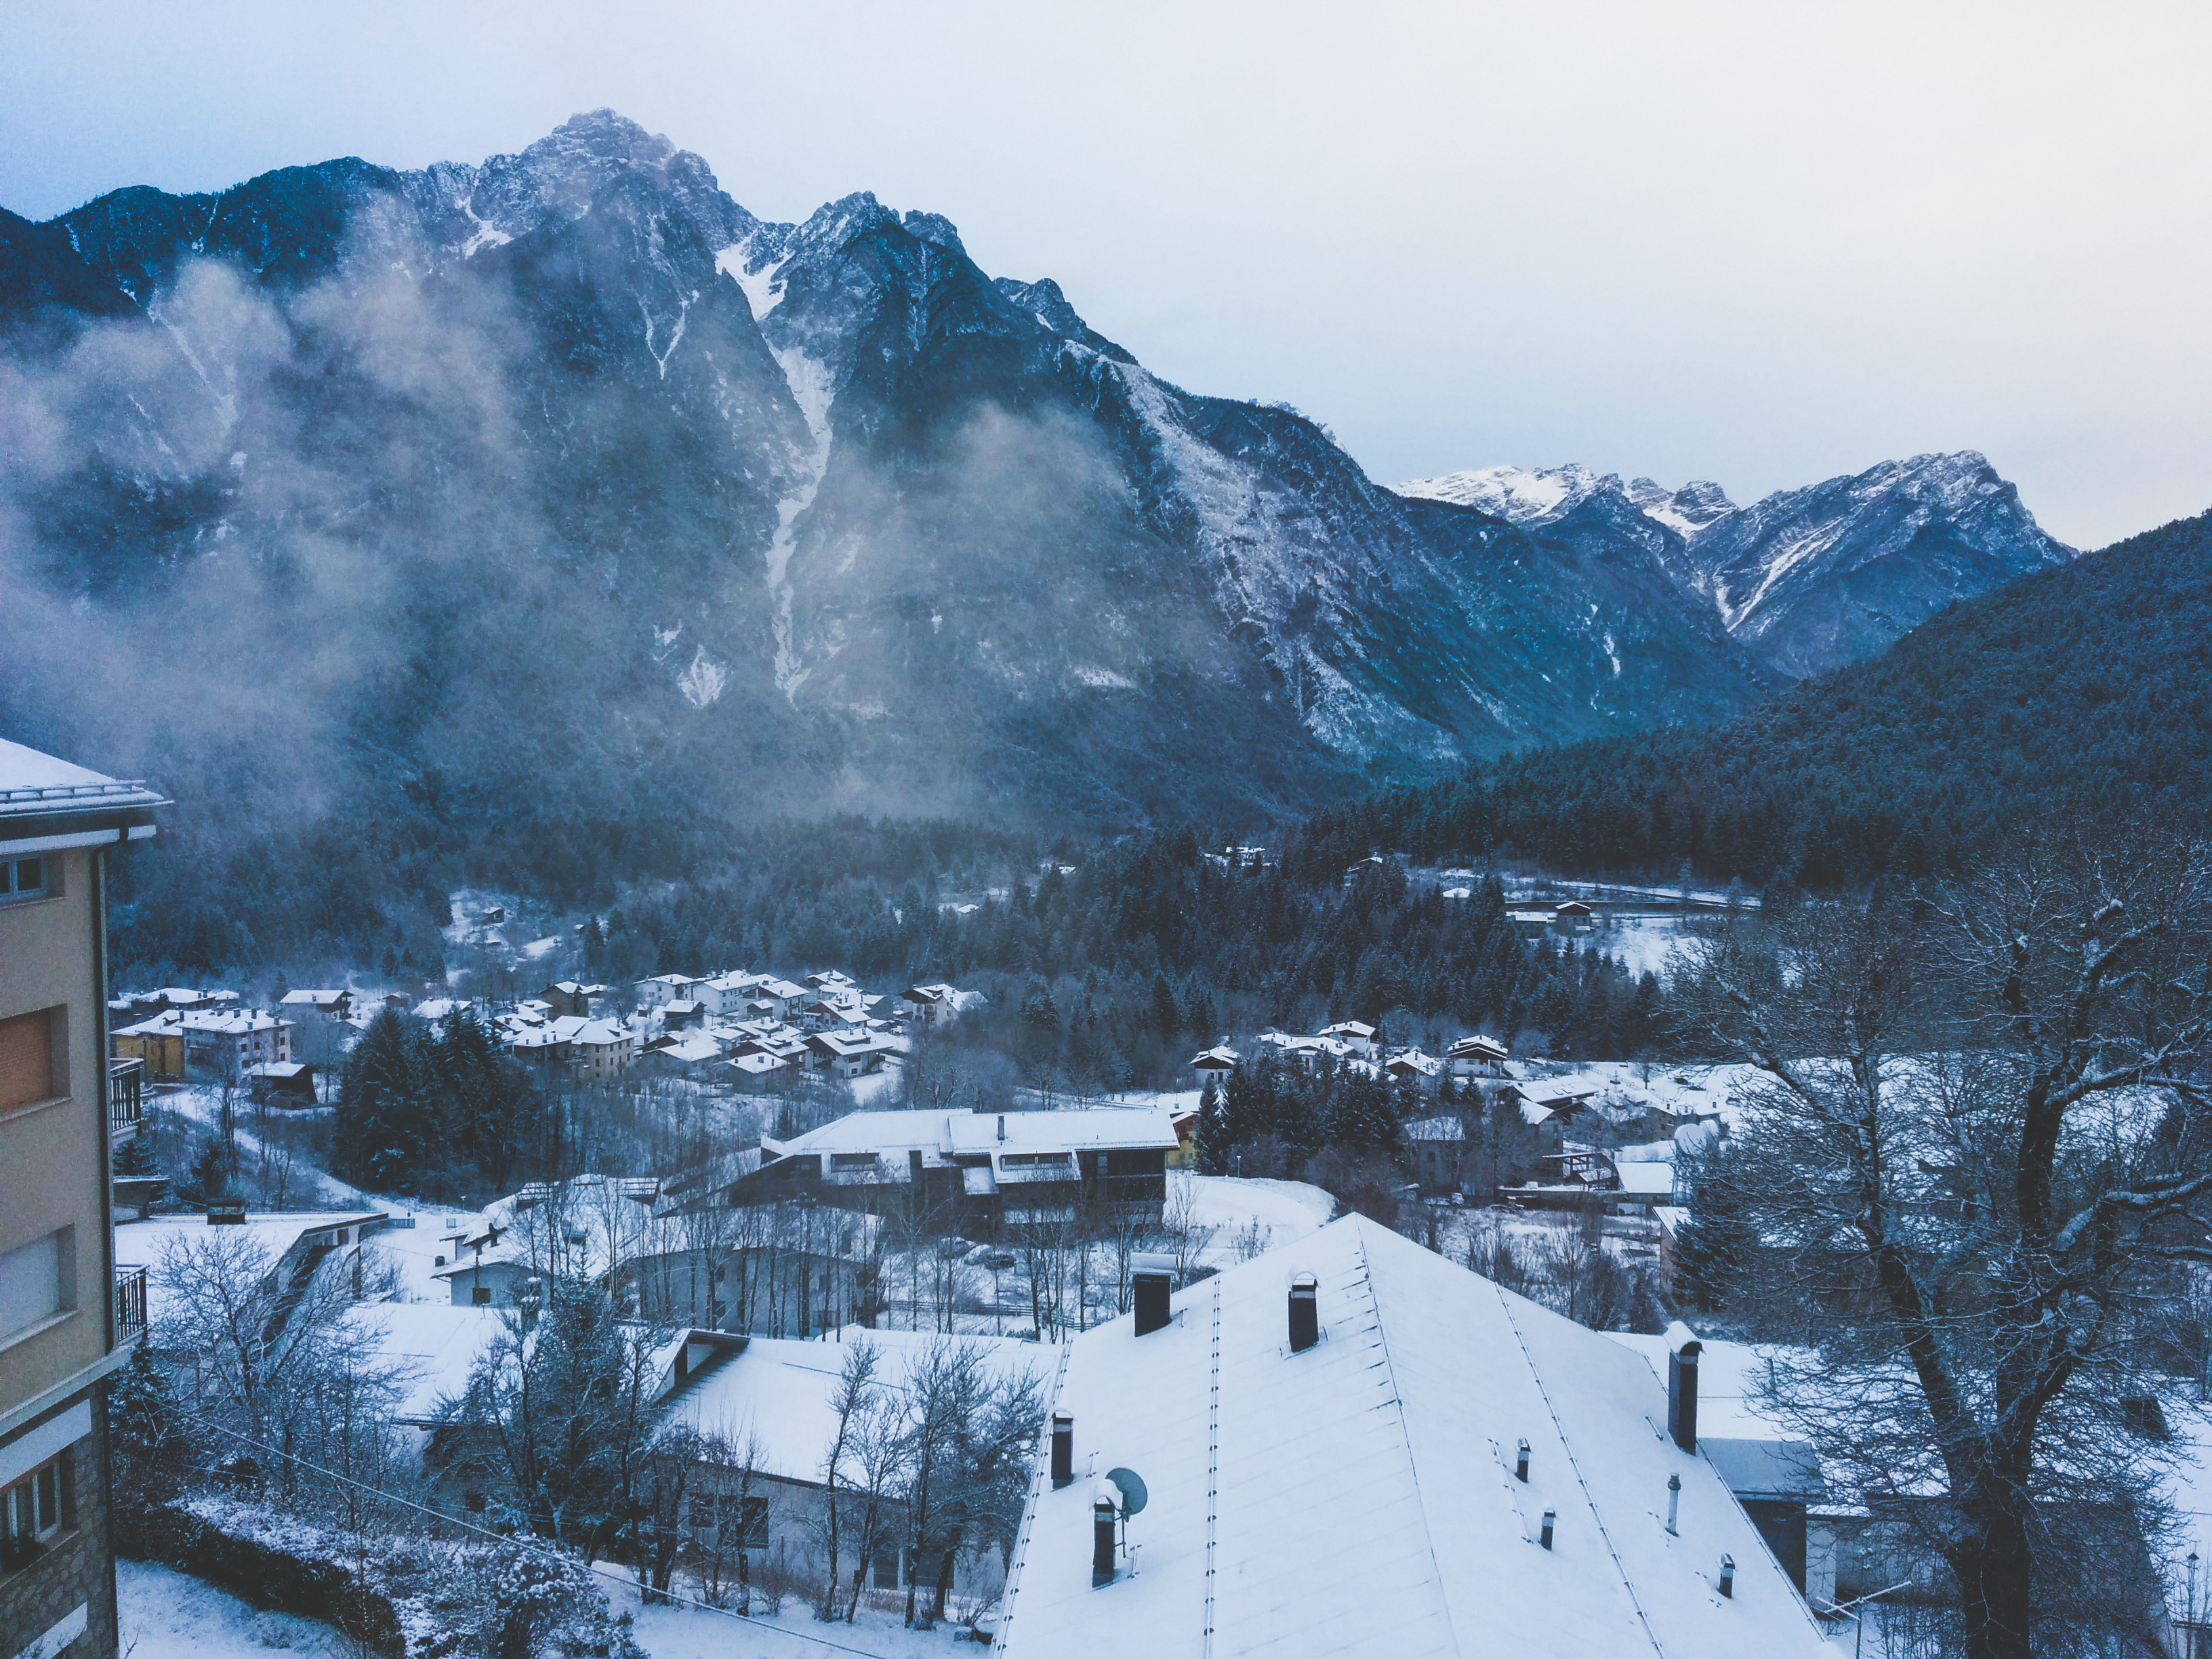
landscape, tree, nature, mountain, snow, cold, winter, light, sky, house, hill, valley, mountain range, foggy, travel, ice, scenic, weather, frozen, season, ridge, trees, outdoors, woods, resort, mountains, alps, hazy, misty, gloomy, piste, murky, mountainous landforms, geological phenomenon